Auguste-Siméon Colas

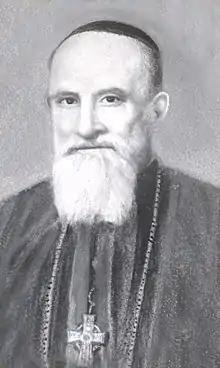
Archbishop Auguste-Siméon Colas

Auguste-Siméon Colas M.E.P. (29 December 1876 – 24 October 1968) was a member of Paris Foreign Missions Society and the last missionary archbishop of Archdiocese of Pondicherry. On 29 September 1930, he succeeded Archbishop Elie-Jean-Joseph Morel when the later resigned for health reasons. He was the bishop until 28 October 1955. He was succeeded by Ambrose Rayappan.